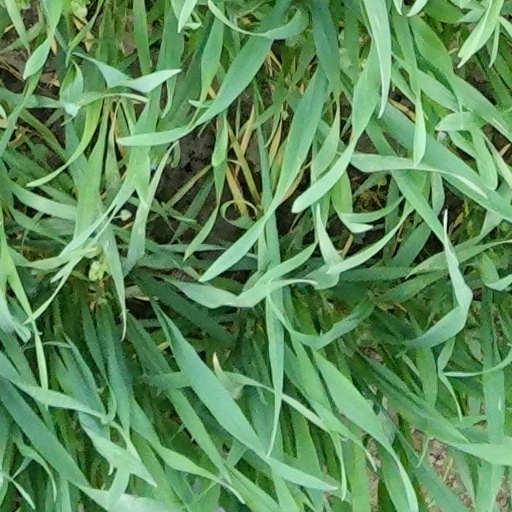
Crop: wheat